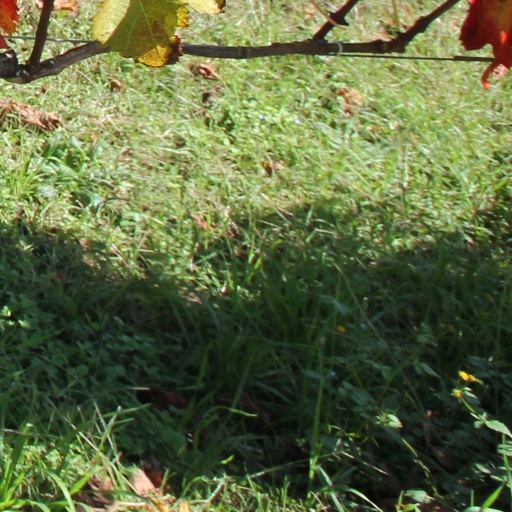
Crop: grape